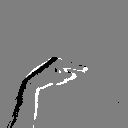
ASL letter: g